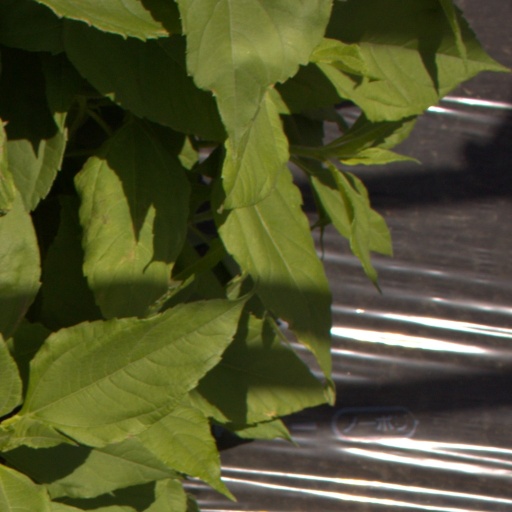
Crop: Jerusalem artichoke